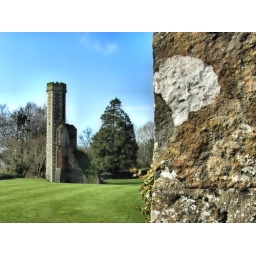
A tower at Shanes Castle Antrim with a stone post in the foreground.